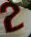
Number: 2